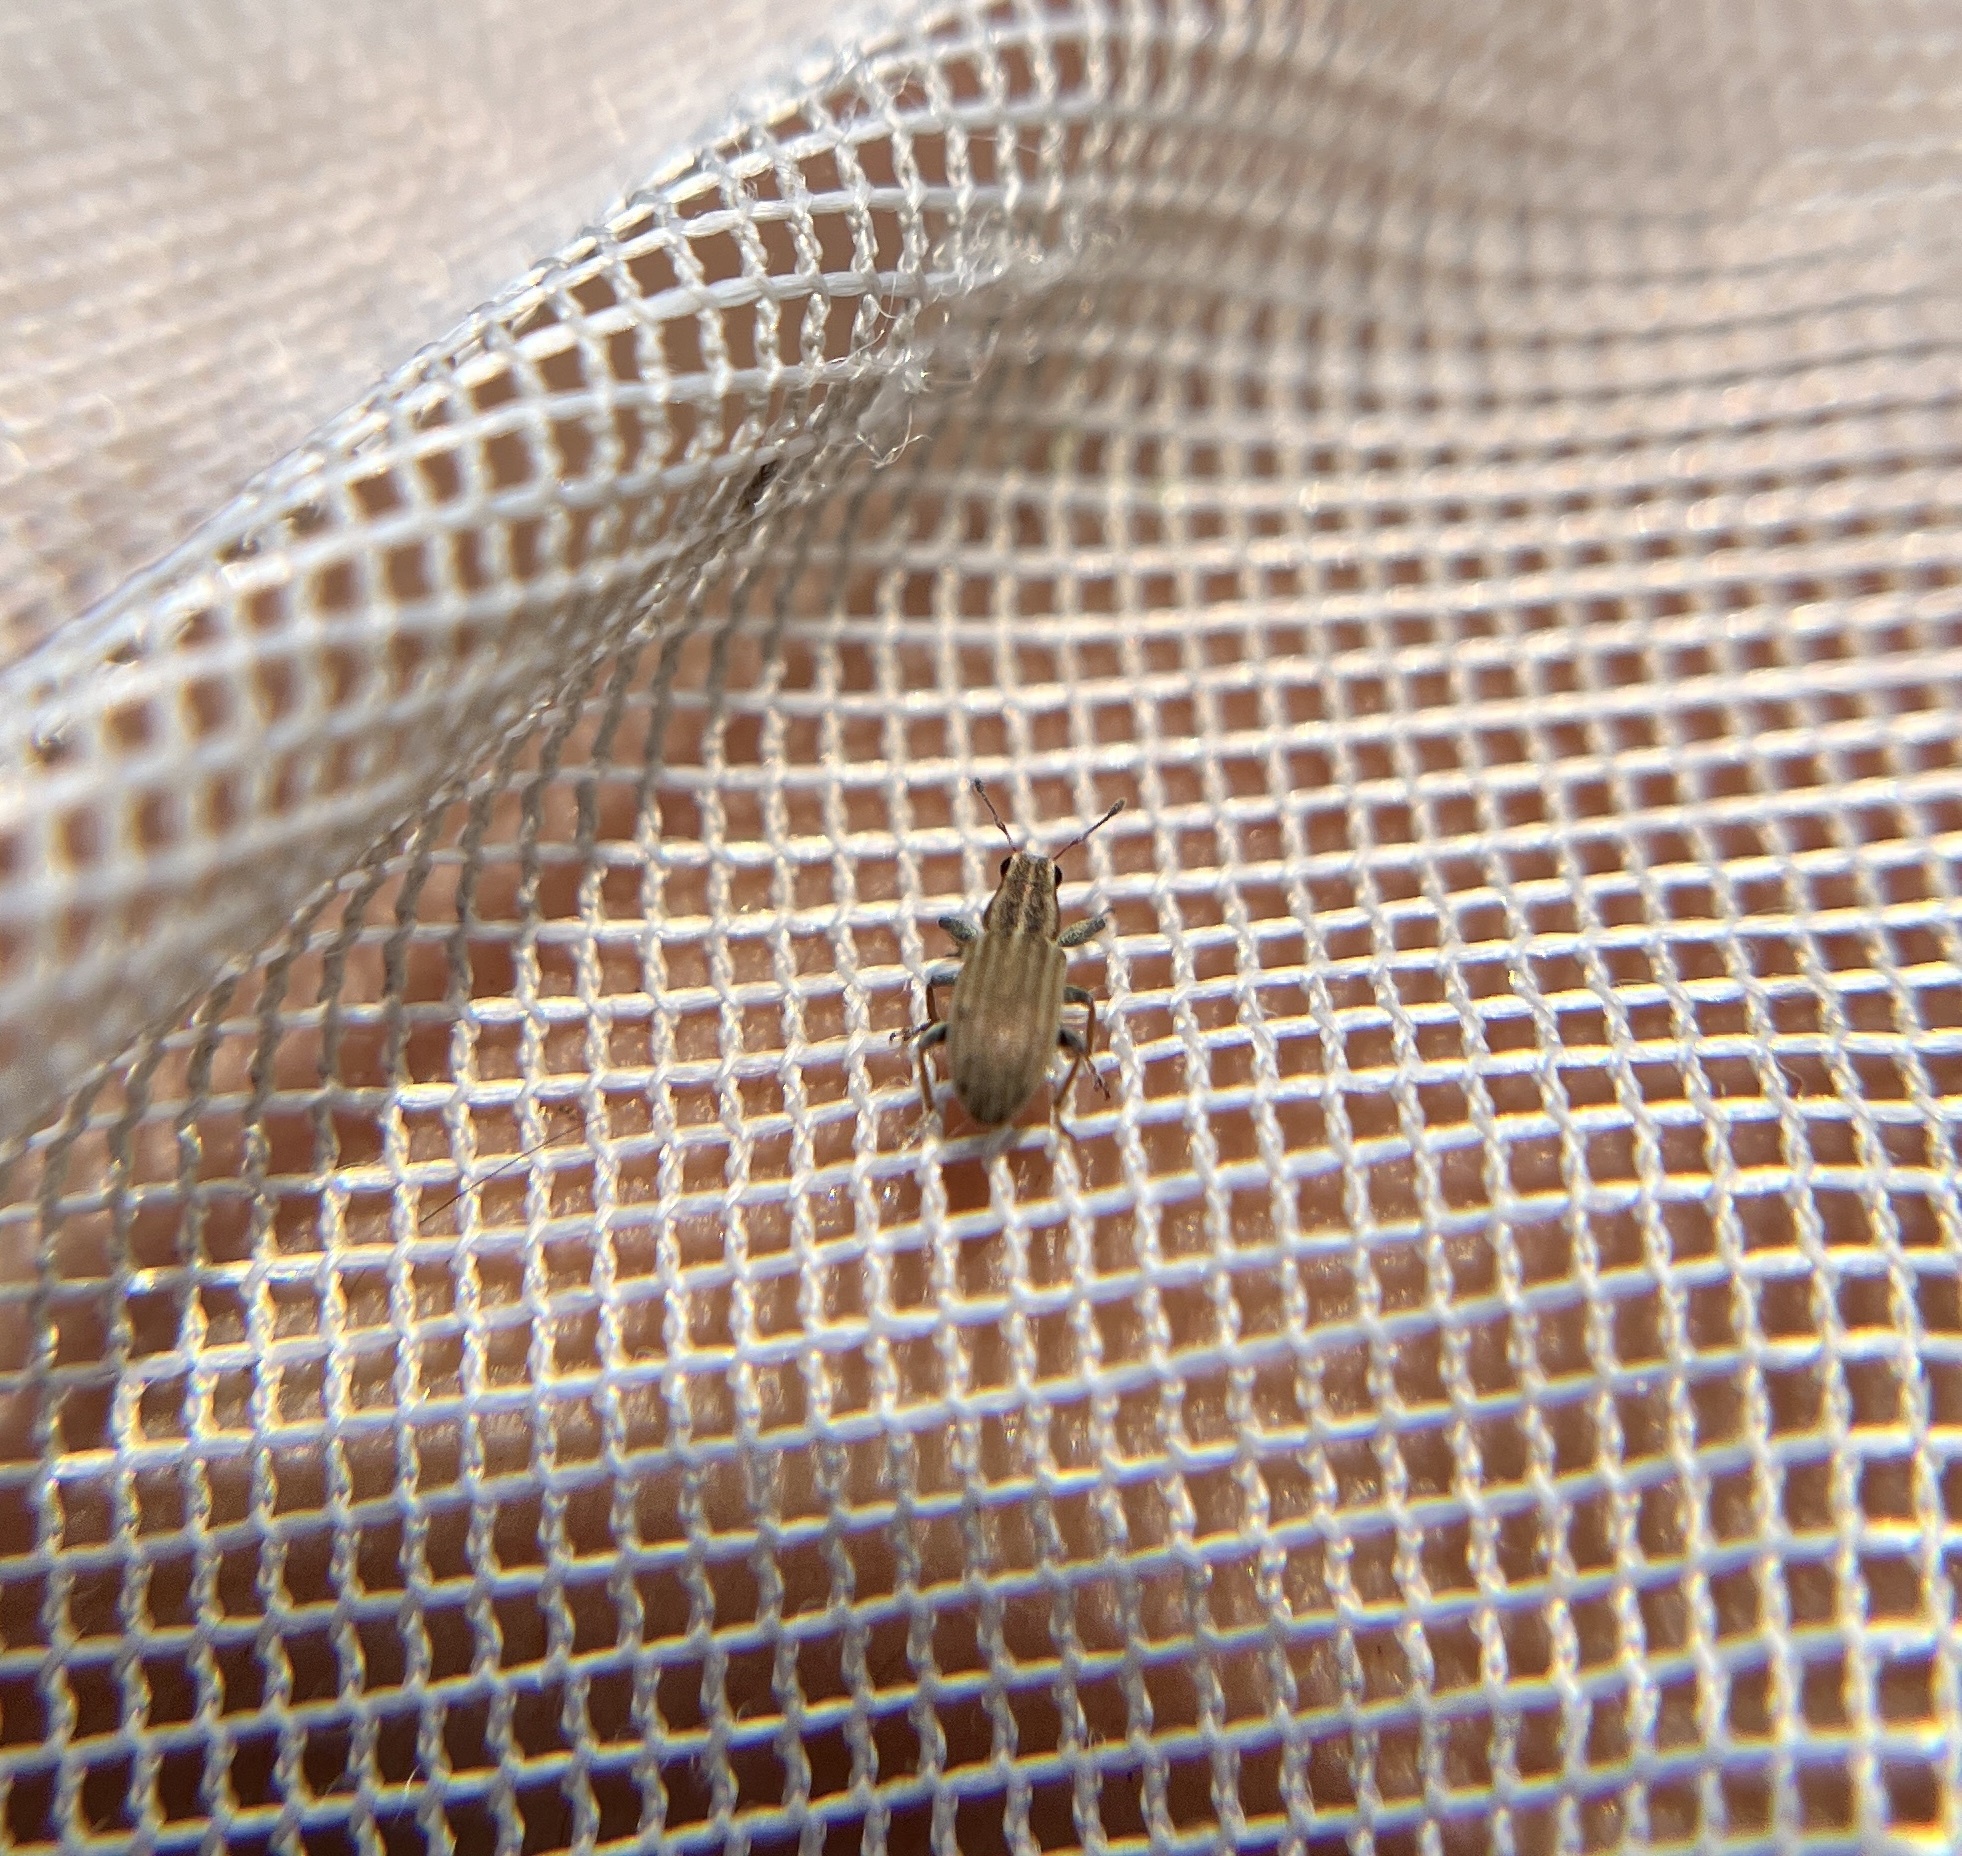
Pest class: pea_leaf_weevil